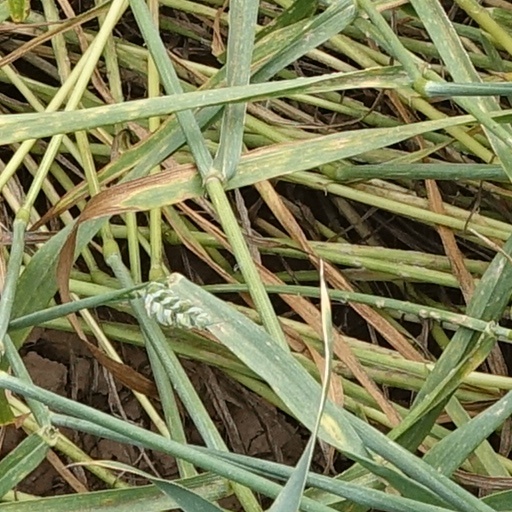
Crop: wheat